Professional wrestling double-team maneuvers

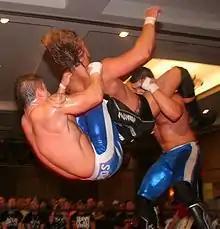
The American Wolves (Eddie Edwards and Davey Richards) performing a powerbomb-double knee backbreaker combination on Adam Page.

One wrestler sets up the opponent for a powerbomb while their partner is positioned in front of them. The partner then leaps upwards, grabbing the opponent from behind by the chin, and pulling them down into a double knee backbreaker while the first wrestler delivers the powerbomb.